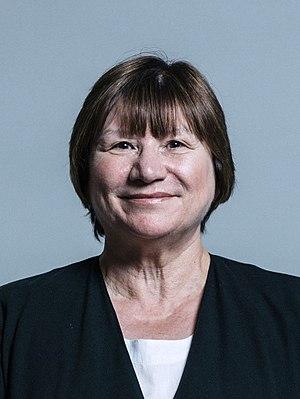
Les Parlementaires internationaux pour la Papouasie occidentale sont un groupe de parlementaires et d'anciens parlementaires de quinze pays, unis pour promouvoir et demander la reconnaissance par l'Organisation des Nations unies du droit à l'autodétermination de la population de Papouasie occidentale, territoire sous souveraineté indonésienne.
Colleen Margaret Fletcher est une femme politique du parti travailliste anglais. Elle est député pour Coventry Nord-Est depuis mai 2015.
La circonscription de Coventry North East est une circonscription située dans le West Midlands, et représentée à la Chambre des Communes du Parlement britannique.